Men at Work (1990 film)

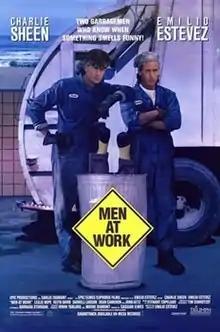
Theatrical release poster

Men at Work is a 1990 American action comedy thriller film written and directed by Emilio Estevez, who also starred in the lead role. The film co-stars Charlie Sheen, Leslie Hope and Keith David. The film was released in the United States on August 24, 1990.